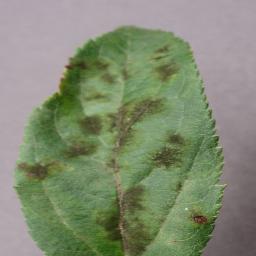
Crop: apple
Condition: scab